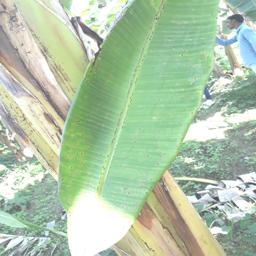
Label: BLACK SIGATOKA